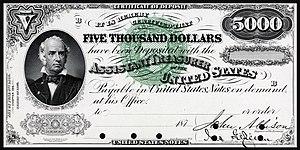
Edward Dickinson Baker est un politicien américain né en Angleterre, un avocat et un chef militaire. Lors de sa carrière politique, Baker a servi à la chambre des représentants des États-Unis de l’Illinois, et plus tard comme sénateur des États-Unis de l'Oregon. Ami de longue date du président des États-Unis Abraham Lincoln, Barker sert comme colonel de l'armée des États-Unis à la fois lors de la guerre américano-mexicaine et lors de la guerre de Sécession. Baker est tué lors de la bataille de Ball's Bluff alors qu'il commande un régiment de l'armée de l'Union, devenant le seul sénateur siégeant à être tué lors de la guerre de Sécession.